History of Botafogo FR

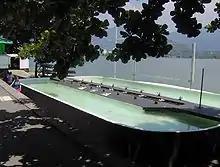
Boat for rowing training at the club's nautical headquarters.

By finishing second in the national league, Botafogo qualified for the 1993 CONMEBOL Cup. Without the main players from the previous season and lacking basic resources, the team, coached by Carlos Alberto Torres, won its first official international title. With Sinval and goalkeeper Willian Bacana as standouts, Botafogo defeated Bragantino, Caracas, and Atlético Mineiro before facing Peñarol in the final. After a 1–1 draw in Montevideo, the return leg at Maracanã ended 2–2, and Botafogo won the penalty shootout 3–1, with two saves by Willian Bacana. Attendance exceeded 40,000, although only 26,276 paid for tickets. Meanwhile, in the Brazilian Championship, the team finished 31st.